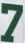
Number: 7